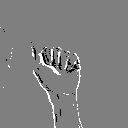
ASL letter: a